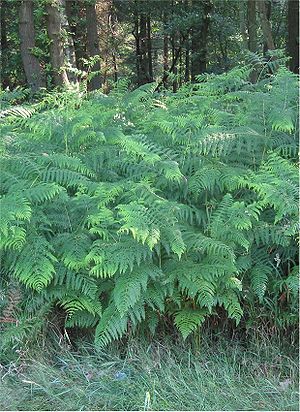
Ørnebregne
"Ørnebregne er Danmarks største bregne, op til 2 meter høj. Med sine kraftige jordstængler danner den store tætte bestande. Fra jordstænglen udgår enkeltstående kraftige bladstilke, der omtrent halvvejs er ""knækket"" med den store trekantede bladflade på den øverste halvdel. Bladstilken er op til 1 cm tyk og bladfladen er opdelt i flere ""etager"" der hver er 2-3 gange fjersnitdelte.